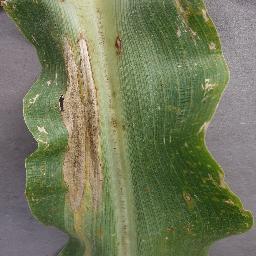
Label: Corn_(Maize)___Northern_Leaf_Blight